Documentation Centre of Austrian Resistance

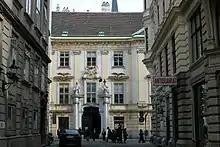

The Documentation Centre of Austrian Resistance (DÖW) was established in 1963. Its main topics deal with research concerning resistance and persecution from 1938 until 1945, exile, Nazi crimes, right-wing extremism after 1945, and victims' reparations.